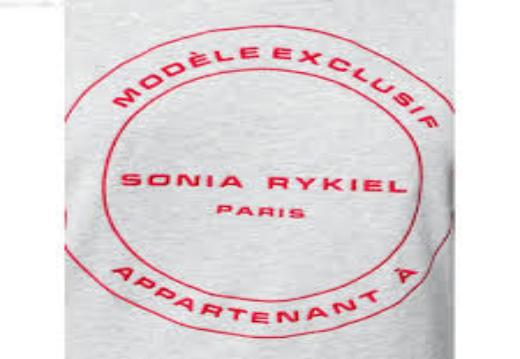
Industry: Clothes